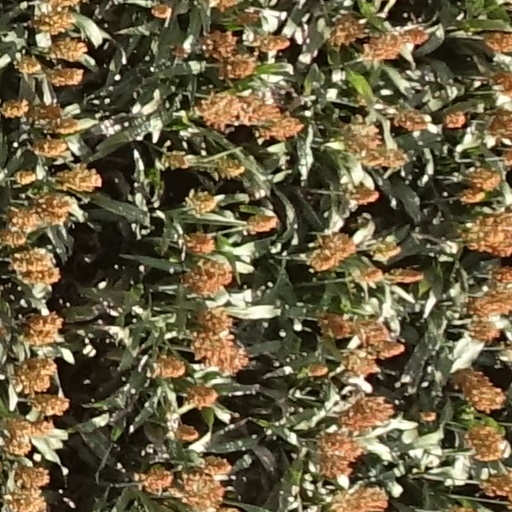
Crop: sorghum